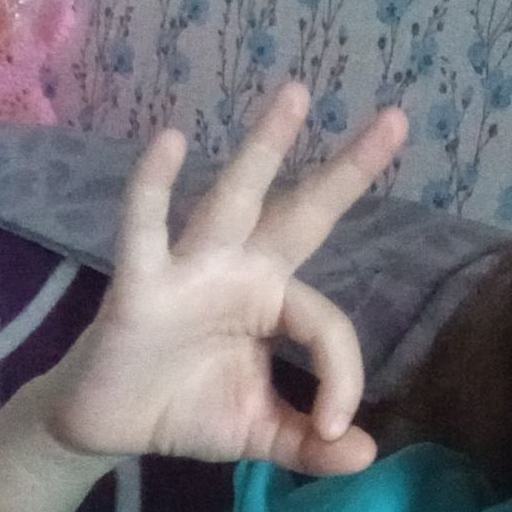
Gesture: ok